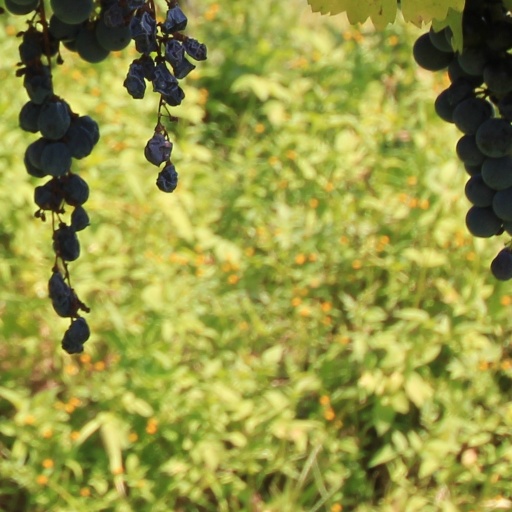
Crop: grape